February 6–8, 2021 nor'easter

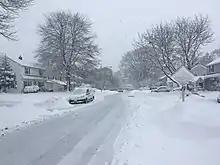
Snow from the nor'easter in Hatboro, Pennsylvania

Early on February 5, Winter Storm Watches were issued in the southern and central Appalachians, due to the upcoming storm. As the day progressed, these watches were extended from south to north along the Mid-Atlantic and New England coast, including Washington, D.C., Philadelphia, New York City, and Boston. The next day, Winter Storm Watches were upgraded to Winter Storm Warnings along the southern and central Appalachians, as well as along the Mid-Atlantic coast. Watches were expanded up into southern New England as well.